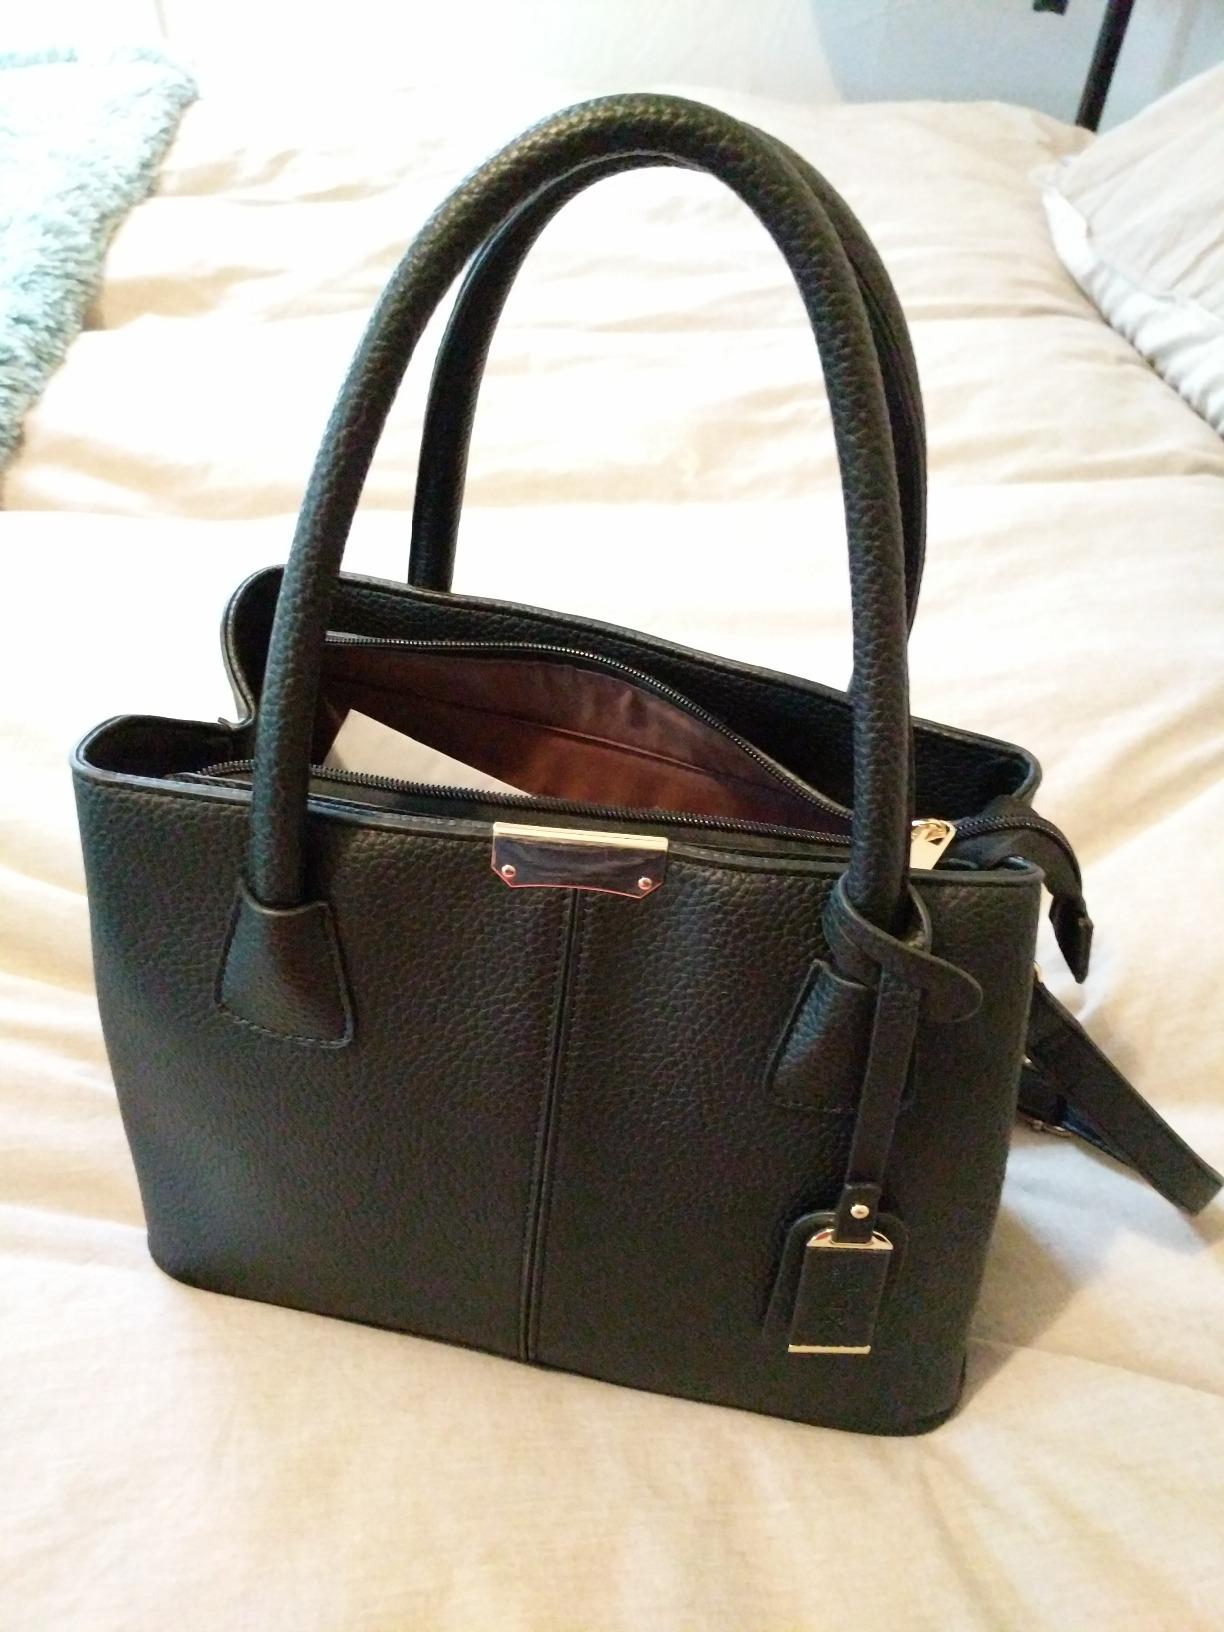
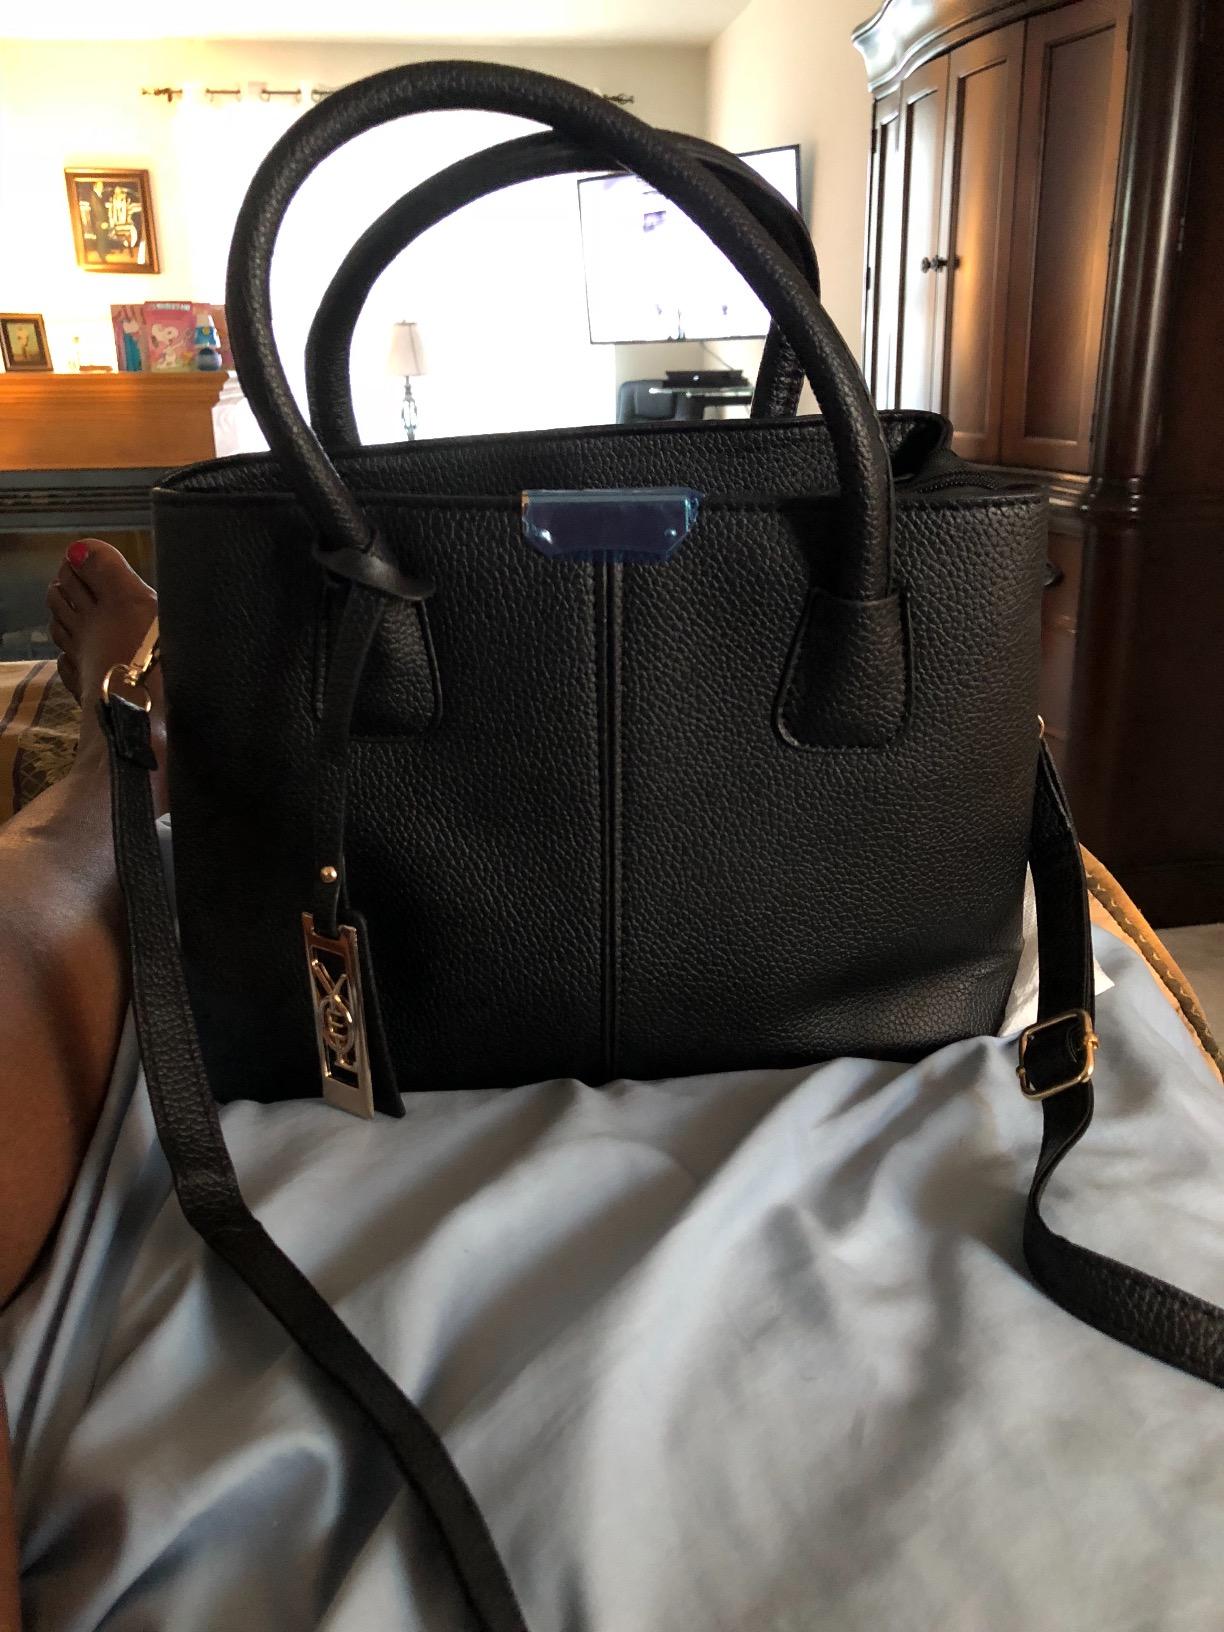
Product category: accessories_handbag
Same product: yes